Vietnam

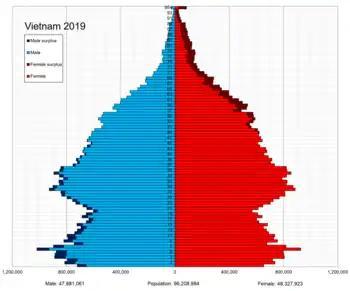
Vietnam population pyramid in 2019

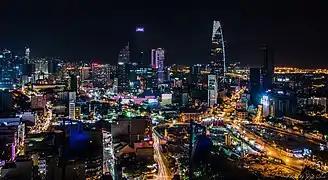
District 1, Ho Chi Minh City

Bicycles, motorcycles and motor scooters remain the most popular forms of road transport in the country, a legacy of the French, though the number of privately owned cars has been increasing in recent years. Public buses operated by private companies are the main mode of long-distance travel for much of the population. Traffic collisions remain the major safety issue of Vietnamese transportation with an average of 30 people losing their lives daily. Traffic congestion is a growing problem in both Hanoi and Ho Chi Minh City especially with the growth of individual car ownership. Vietnam's primary cross-country rail service is the Reunification Express from Ho Chi Minh City to Hanoi, a distance of nearly . From Hanoi, railway lines branch out to the northeast, north, and west; the eastbound line runs from Hanoi to Hạ Long Bay, the northbound line from Hanoi to Thái Nguyên, and the northeast line from Hanoi to Lào Cai. In 2009, Vietnam and Japan signed a deal to build a high-speed railway—shinkansen (bullet train)—using Japanese technology. Vietnamese engineers were sent to Japan to receive training in the operation and maintenance of high-speed trains. The planned railway will be a -long express route serving a total of 23 stations, including Hanoi and Ho Chi Minh City, with 70% of its route running on bridges and through tunnels. The trains will travel at a maximum speed of per hour. Plans for the high-speed rail line, however, have been postponed after the Vietnamese government decided to prioritise the development of both the Hanoi and Ho Chi Minh City metros and expand road networks instead.